Frits Korthals Altes

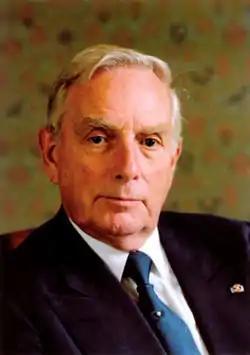
Korthals Altes in 2001

Frederik "Frits" Korthals Altes (15 May 1931 – 19 February 2025) was a Dutch politician of the People's Party for Freedom and Democracy (VVD) and jurist. He was granted the honorary title of Minister of State on 26 October 2001.